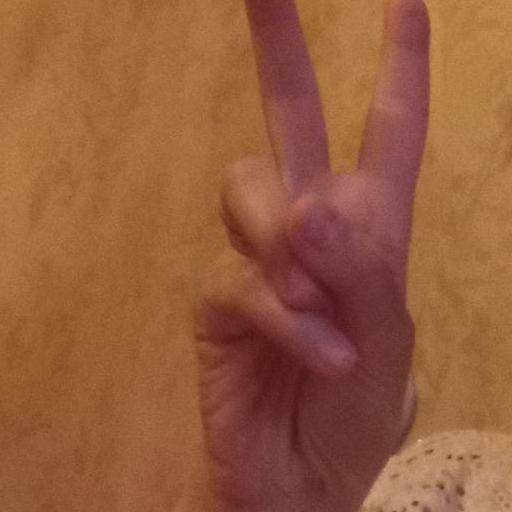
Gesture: peace